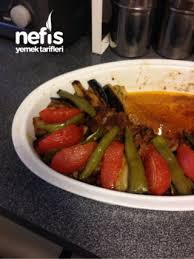
Yemek: kebap